Indenture

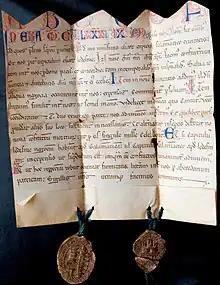
Charter of the Clerecía de Ledesma, 1252

An indenture is a legal contract between two parties, whether for indentured labour or a term of apprenticeship or for certain land transactions. The term comes from the medieval English "indenture of retainer"—a legal contract written in duplicate on the same sheet, with the copies separated by cutting along a jagged (toothed, hence the term "indenture") line so that the teeth of the two parts could later be refitted to confirm authenticity (chirograph). Each party to the deed would then retain a part. When the agreement was made before a court of law a "tripartite" indenture was made, with the third piece kept at the court. The term is used for any kind of deed executed by more than one party, in contrast to a deed poll which is made by one individual. In the case of bonds, the indenture shows the pledge, promises, representations and covenants of the issuing party.